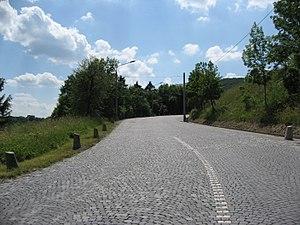
Un pavé est un bloc généralement en pierre, en bois ou en béton utilisé pour le revêtement de la chaussée. De nos jours, il est utilisé essentiellement pour des voies piétonnières ou rarement empruntées, dans des secteurs historiques ou pour de courts segments de routes.
L'imperméabilisation croissante du sol des villes, liée à la suppression d'espaces verts et de terre-pleins végétalisés, cause des problèmes d'inondation en aval et d'éventuel déficit en alimentation de la nappe sous-jacente, des techniques alternatives pour la gestion des eaux de ruissellement urbain, incluant des techniques de désimperméabilisation sont testées dans différents pays, notamment dans le cadre de concepts de « ville perméable »
Un pavé est par extension de langage, et anciennement, une voie. Cette voie peut être faite de pavés ou anciennement faite de pavés. Un pavé n'est donc pas obligatoirement recouvert de pavés, mais peut être recouvert par exemple de bitume.